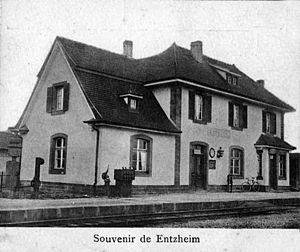
L'ancienne gare d'Entzheim dans les années 1920.
La gare d'Entzheim-Aéroport, usuellement appelée gare d'Entzheim, est une gare ferroviaire française de la ligne de Strasbourg-Ville à Saint-Dié, située sur les territoires des communes d'Entzheim et de Holtzheim, à proximité de l'aéroport de Strasbourg-Entzheim qu’elle dessert, dans le département du Bas-Rhin, en région Grand Est.